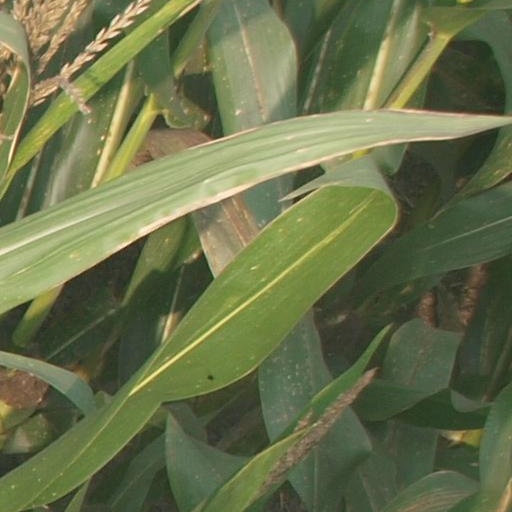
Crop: maize; corn